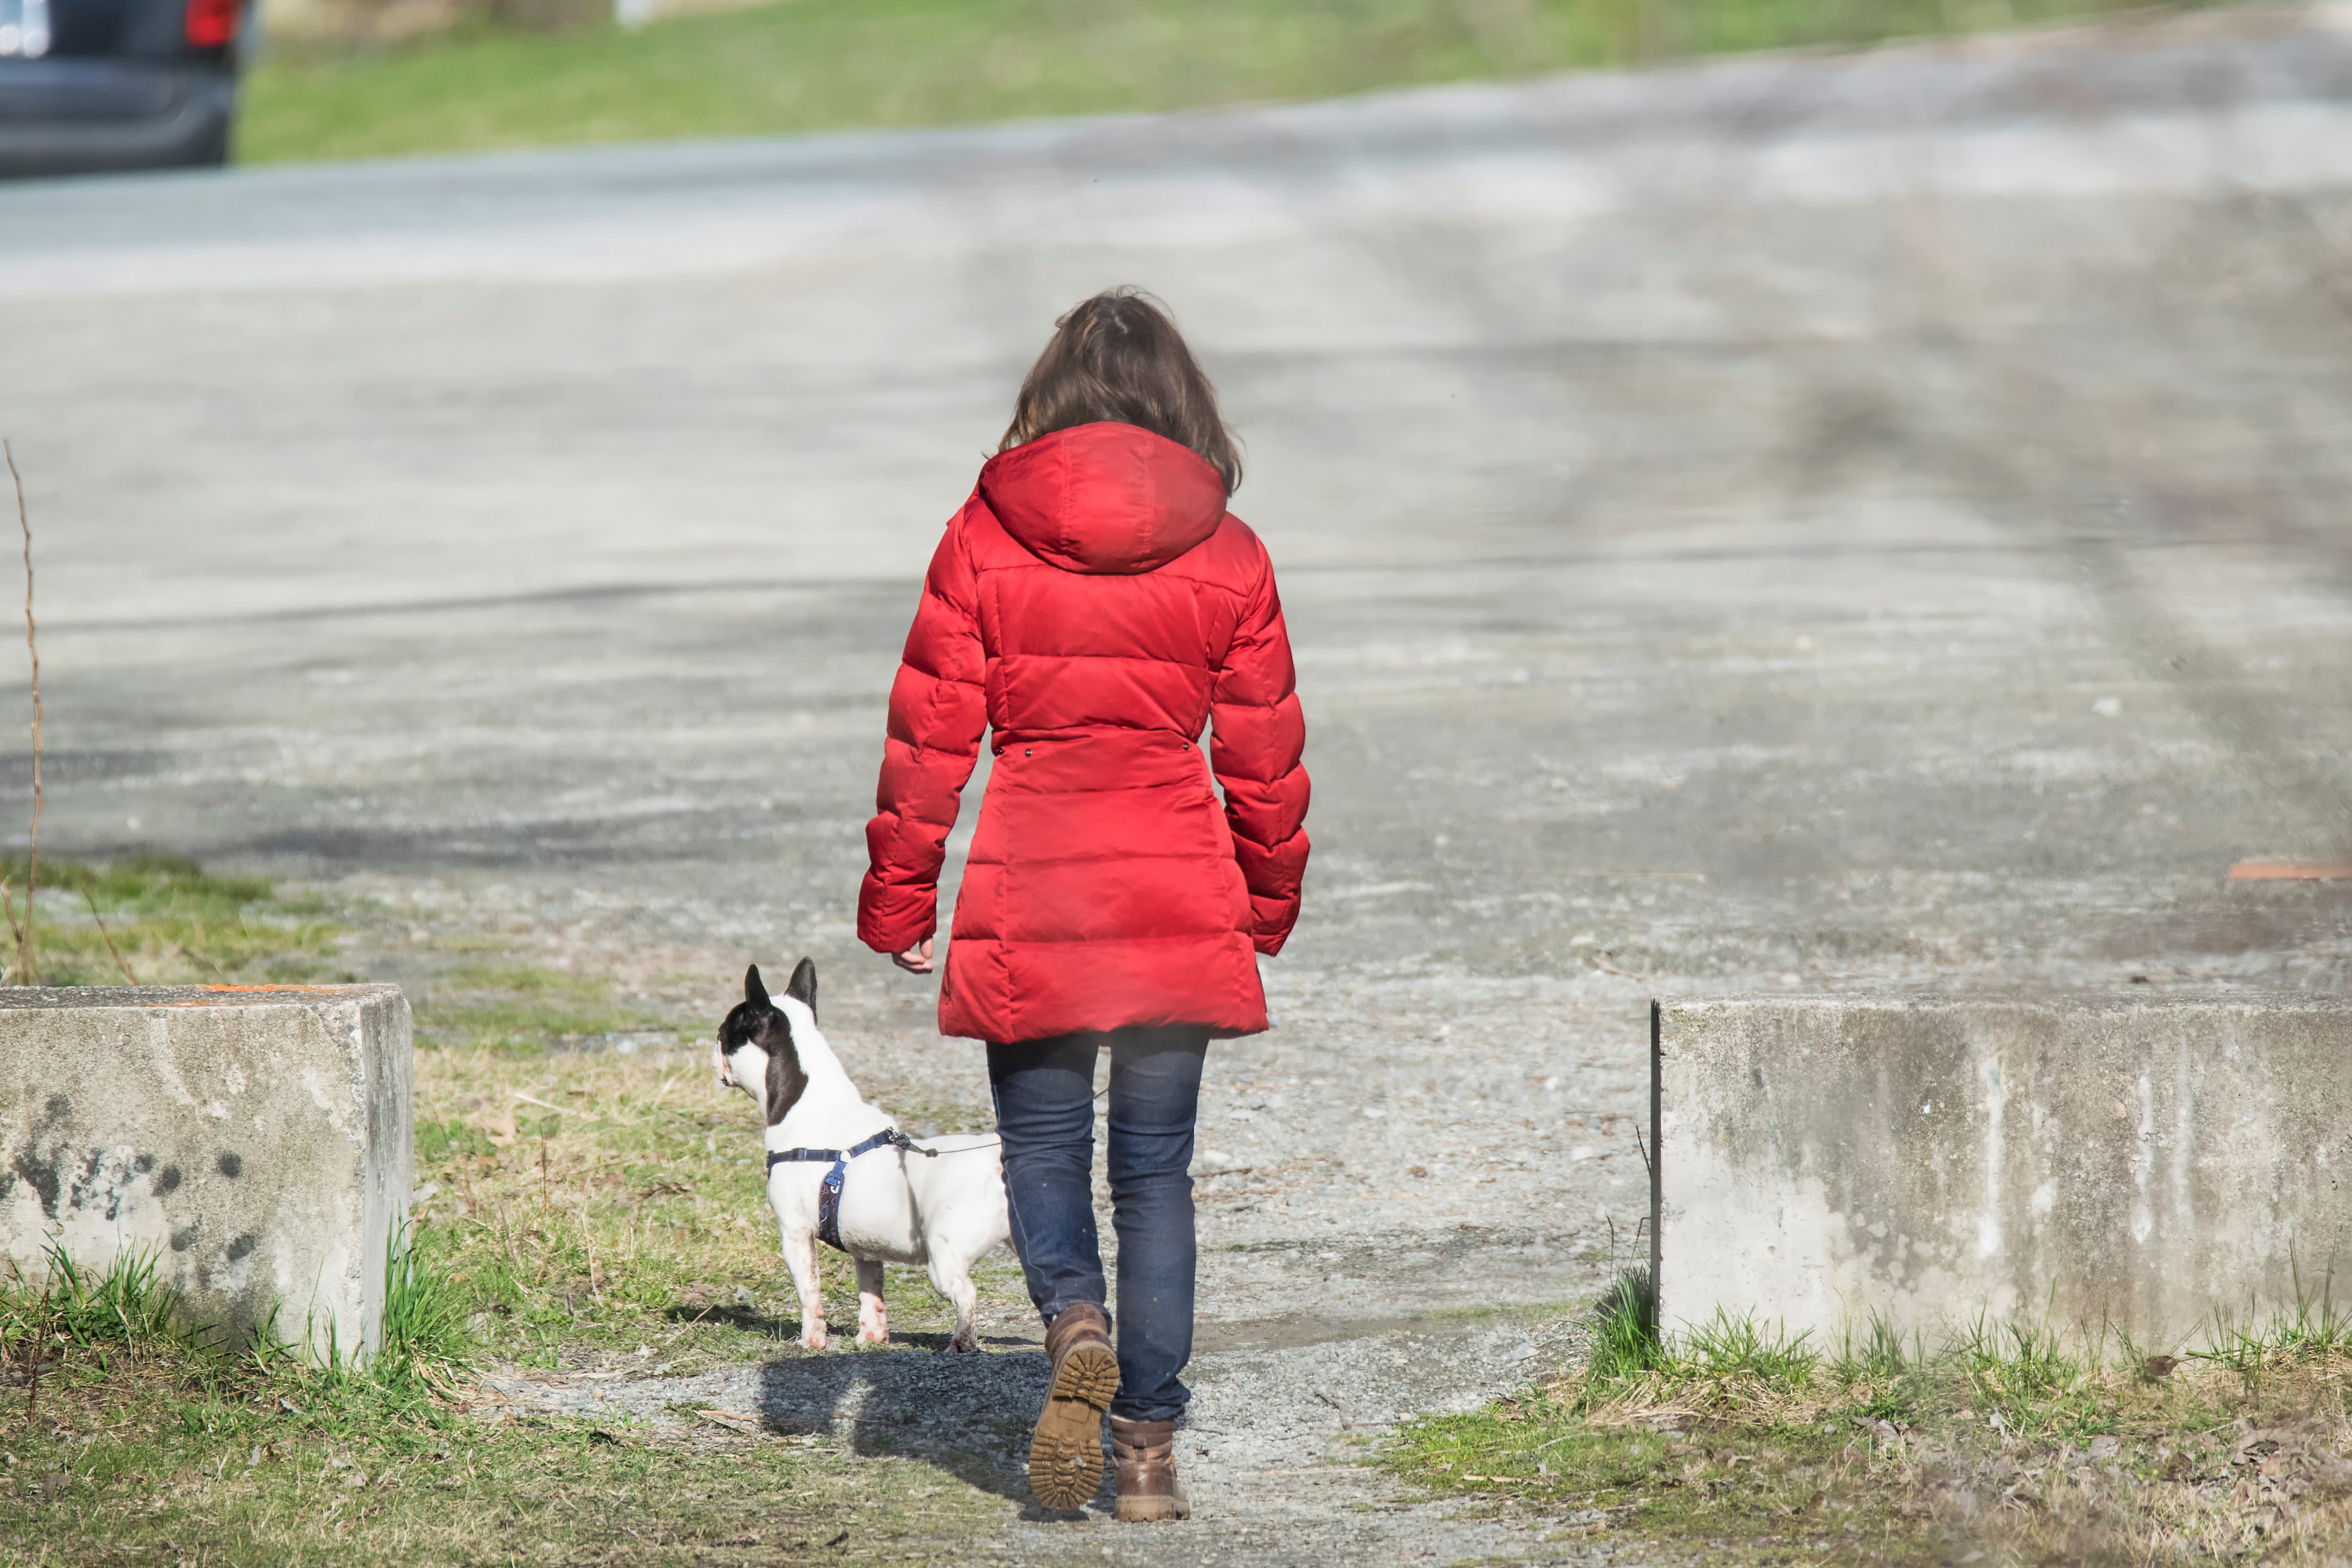
walking, person, child, canada, quebec, personne, sherbrooke, dog like mammal